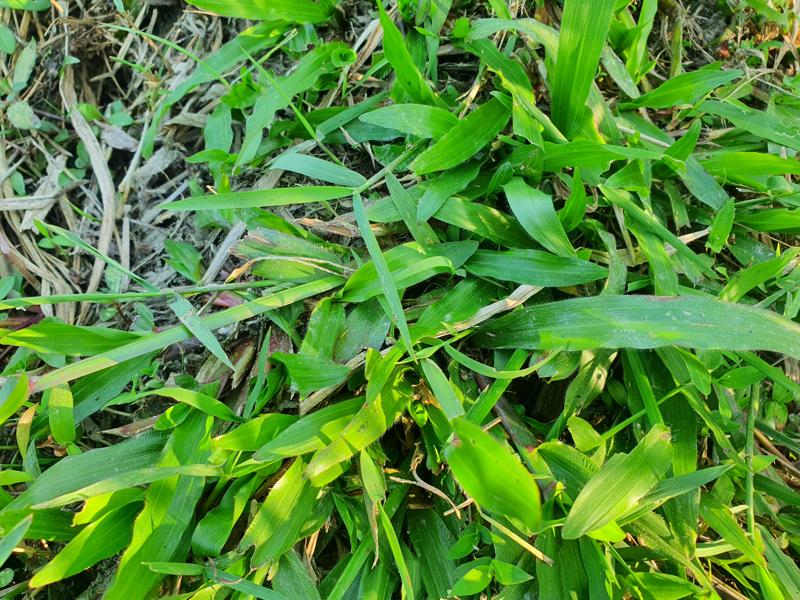
Weed species: Paspalum scrobiculatum